Hawker Hunter

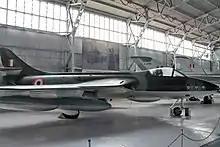
Indian Air Force Hawker Hunter in the Indian Air Force Museum, Palam

The RAF later received Hunters equipped with an improved Avon engine. The Avon 203 produced of thrust and was fitted to "XF833", which became the first Hunter F.6. Some other revisions on the F.6 included a revised fuel tank layout, the centre fuselage tanks being replaced by new slightly smaller ones in the rear fuselage; the distinctive "dogtooth" leading edge extension (Mod 533) to alleviate the pitch-up problem; the "Mod 228" wing, with increased structural strength and four (rather than the previous two) "wet" hardpoints, finally giving the aircraft a good ferry range. The Hunter F.6 was given the company designation "Hawker P.1099".